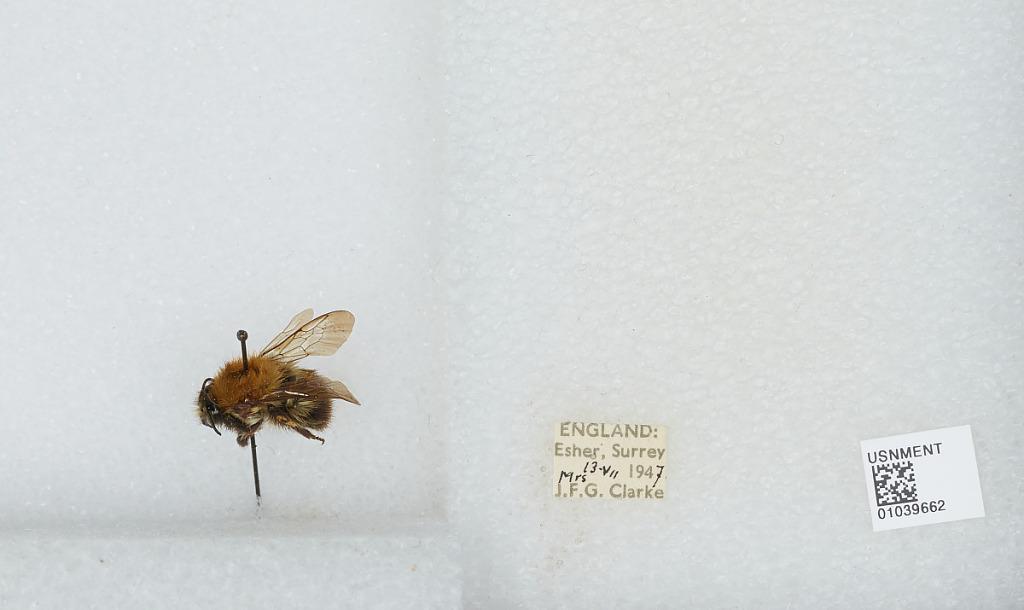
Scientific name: Bombus (Thoracobombus) pascuorum (Scopoli)
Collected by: J. Clarke
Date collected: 1947-7-13
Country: United Kingdom
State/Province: England
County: Surrey
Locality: Esher
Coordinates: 51.3691, -0.365